Harumi Hiroyama

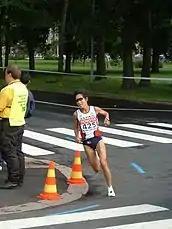
Harumi Hiroyama

Harumi Hiroyama (born 2 September 1968 in Naruto, Tokushima) is a Japanese long-distance runner. In her early career she specialized in the 1500 and 3000 metres, but gradually she shifted to the 5000 metres, 10,000 metres and the marathon race.